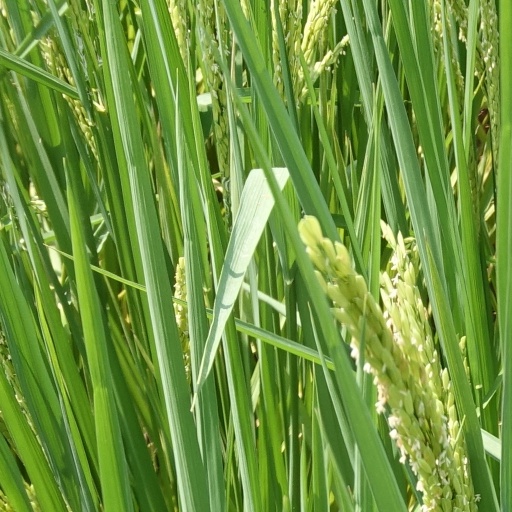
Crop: rice